Gabe Speier

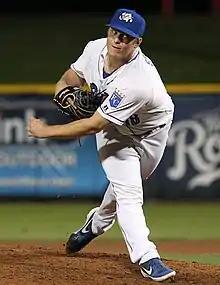
Speier with the Omaha Storm Chasers in 2019

Gabriel James Speier (born April 12, 1995) is an American professional baseball pitcher for the Seattle Mariners of Major League Baseball (MLB). He made his MLB debut in 2019 with the Kansas City Royals.